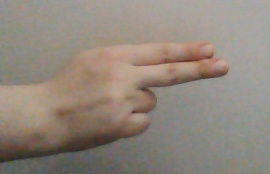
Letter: ain